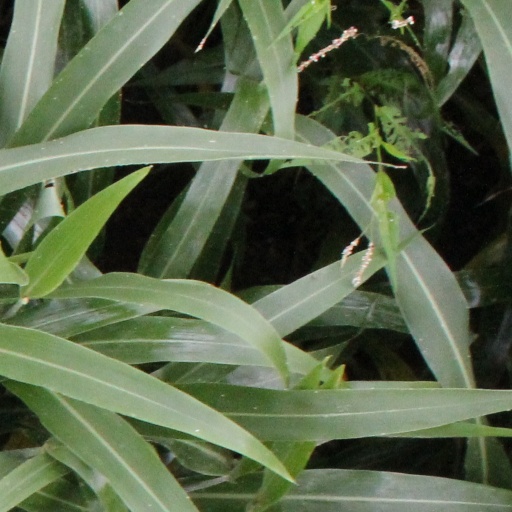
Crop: sorghum